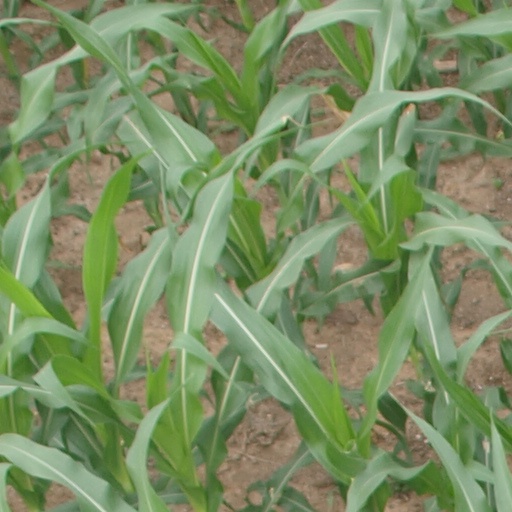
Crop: maize; corn